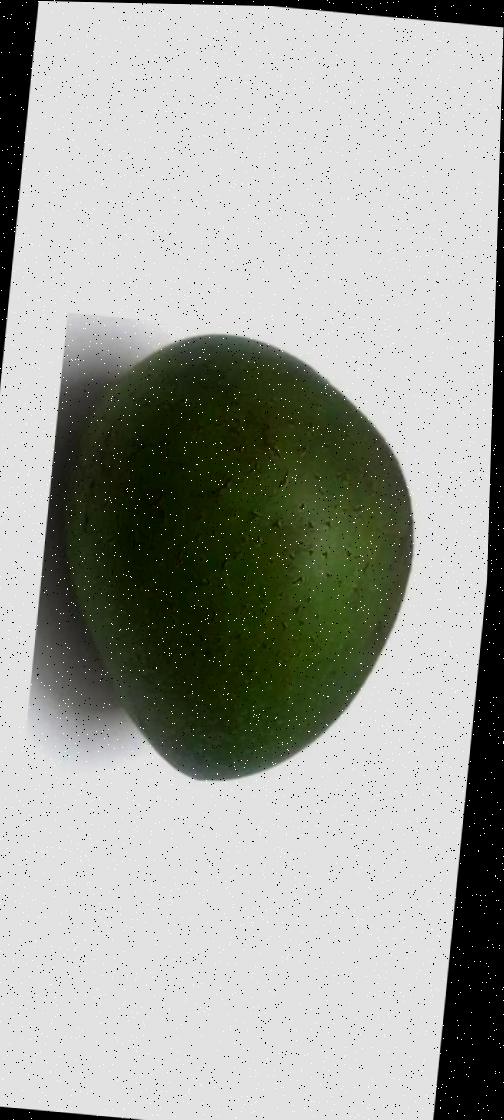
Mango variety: Ashshina Zhinuk